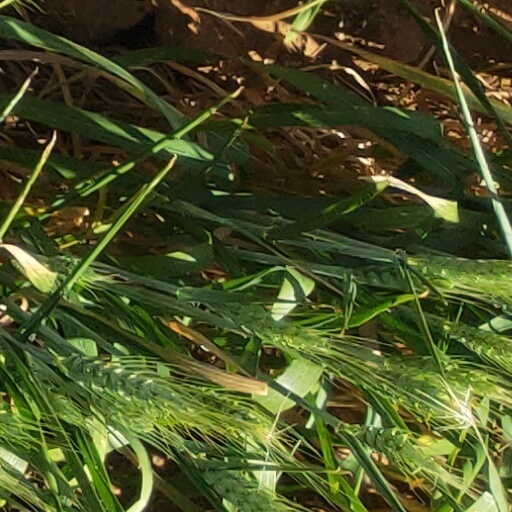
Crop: wheat